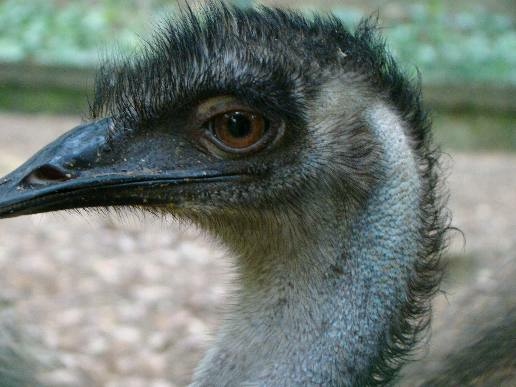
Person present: No